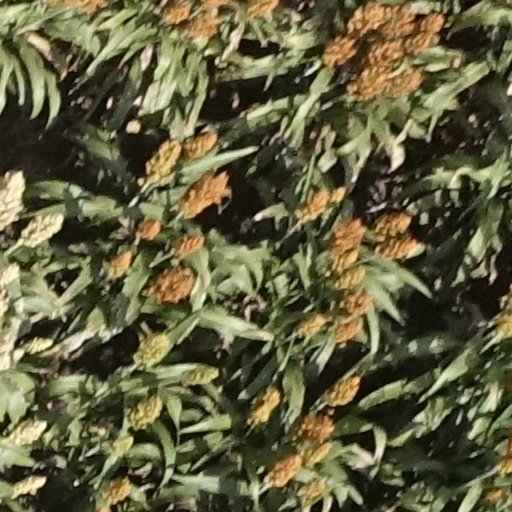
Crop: sorghum